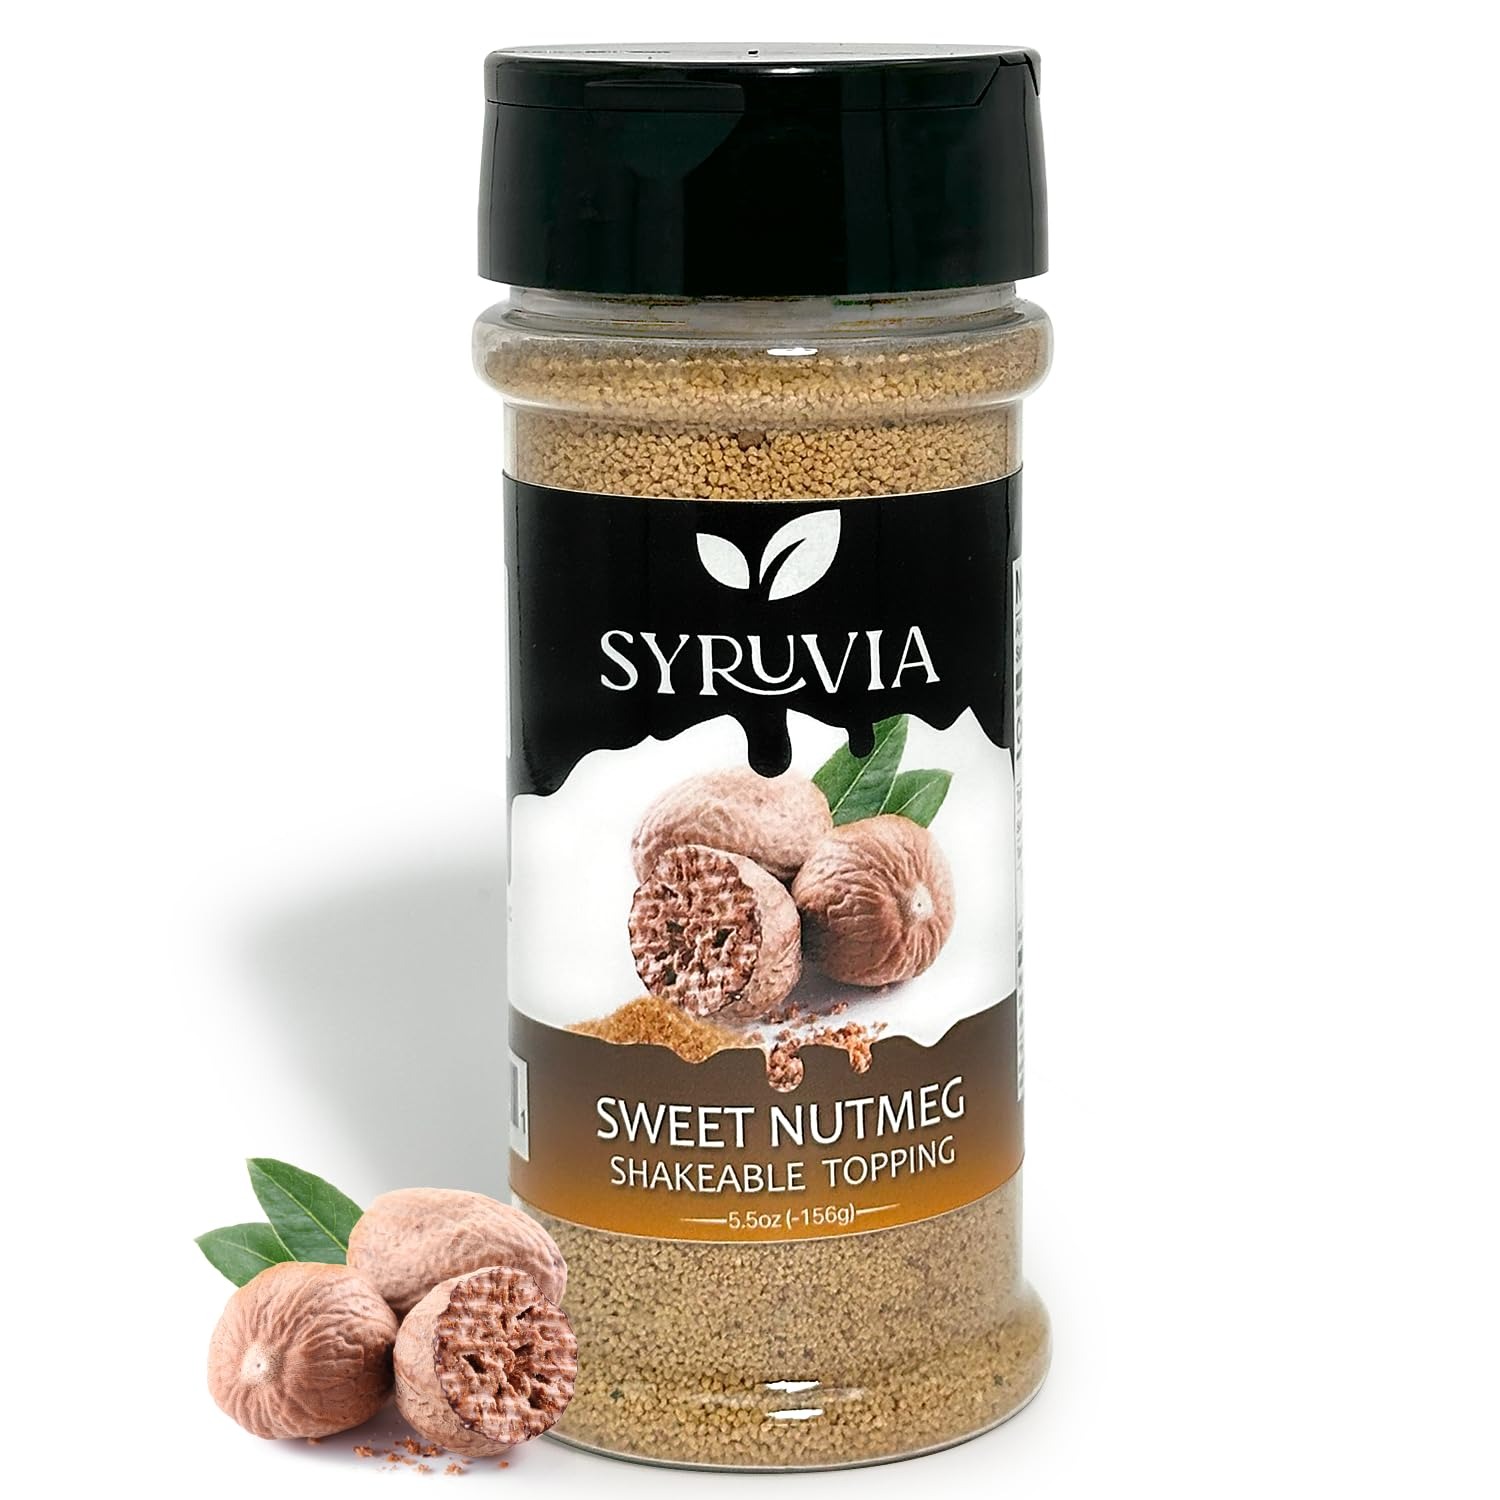
Item Name: Syruvia Sweet Nutmeg Shakable Coffee Topping - 5.5 oz Coffee Sprinkles. Great for Oatmeal, Milkshakes, Smoothies, Ice Cream, Dessert Topping, and More.
Bullet Point 1: "Indulge in Spiced Sweetness: Elevate your desserts with our irresistible sweet nutmeg shakeable topping, infusing each bite with a warm, aromatic flavor that delights the senses
Bullet Point 2: Barista Experience at Home: With our topping, unleash your inner barista and craft gourmet beverages with ease, adding a professional touch to your homemade creations
Bullet Point 3: Versatile Spice: Elevate your dishes with our sweet nutmeg shakeable topping, perfect for adding a warm, aromatic touch to morning coffee, desserts, and savory dishes alike. Sprinkle over oatmeal, baked goods, or even roasted vegetables for a delightful flavor boost
Bullet Point 4: Endless Creativity: With our range of shakeable toppings, the possibilities are limitless. Whether you're crafting sweet treats, savory dishes, or beverages, our versatile toppings empower you to explore your culinary creativity and elevate every dish to new heights of flavor.
Bullet Point 5: Homegrown Excellence: Proudly made in the USA, our topping reflects our commitment to quality, ensuring each batch meets rigorous standards for freshness and flavor.
Product Description: Syruvia Sweet Nutmeg Shakable Coffee Topping- 5.5 oz Coffee Sprinkles Great for Oatmeal, Milkshakes, Smooties, Ice Cream, Dessert Topping And More.
Value: 1.0
Unit: Count

Price: 10